Federated States of Micronesia

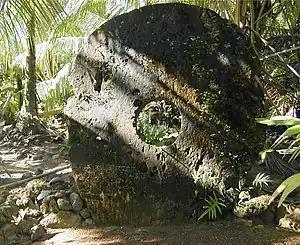
A large (approximately 2.4 m or about 8 ft in height) example of Yapese stone money (Rai stones) in the village of Gachpar

The Federated States of Micronesia has a tropical rainforest climate (Köppen: "Af"). The weather is warm, humid and rainy all year round. The islands are located north of the equator and are affected by constant trade winds, which temper the climate. Minimum temperatures range all year round between 22 and 25 °C, and maximum temperatures between 30 and 32 °C. The abundant precipitations oscillate between 2500 and 5000 mm per year, although in the faces oriented to the wind they can surpass 6000 mm. Mount Nahnalaud, only 750 m high, on the island of Pohnpei, receives an average of 10,160 mm, being one of the rainiest places on earth, with almost always overcast skies. In general, the rains are produced by showers and storms of short duration but very intense. The driest places are the flat atolls, where rainfall can drop below 3,000 mm. The driest months are January and February, with no less than 250 mm and 20 days of rain.